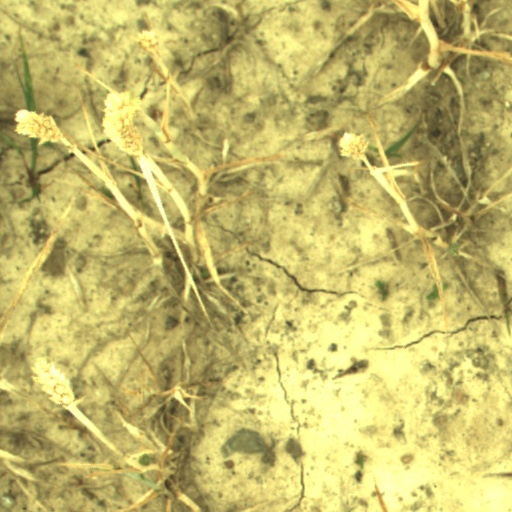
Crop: wheat